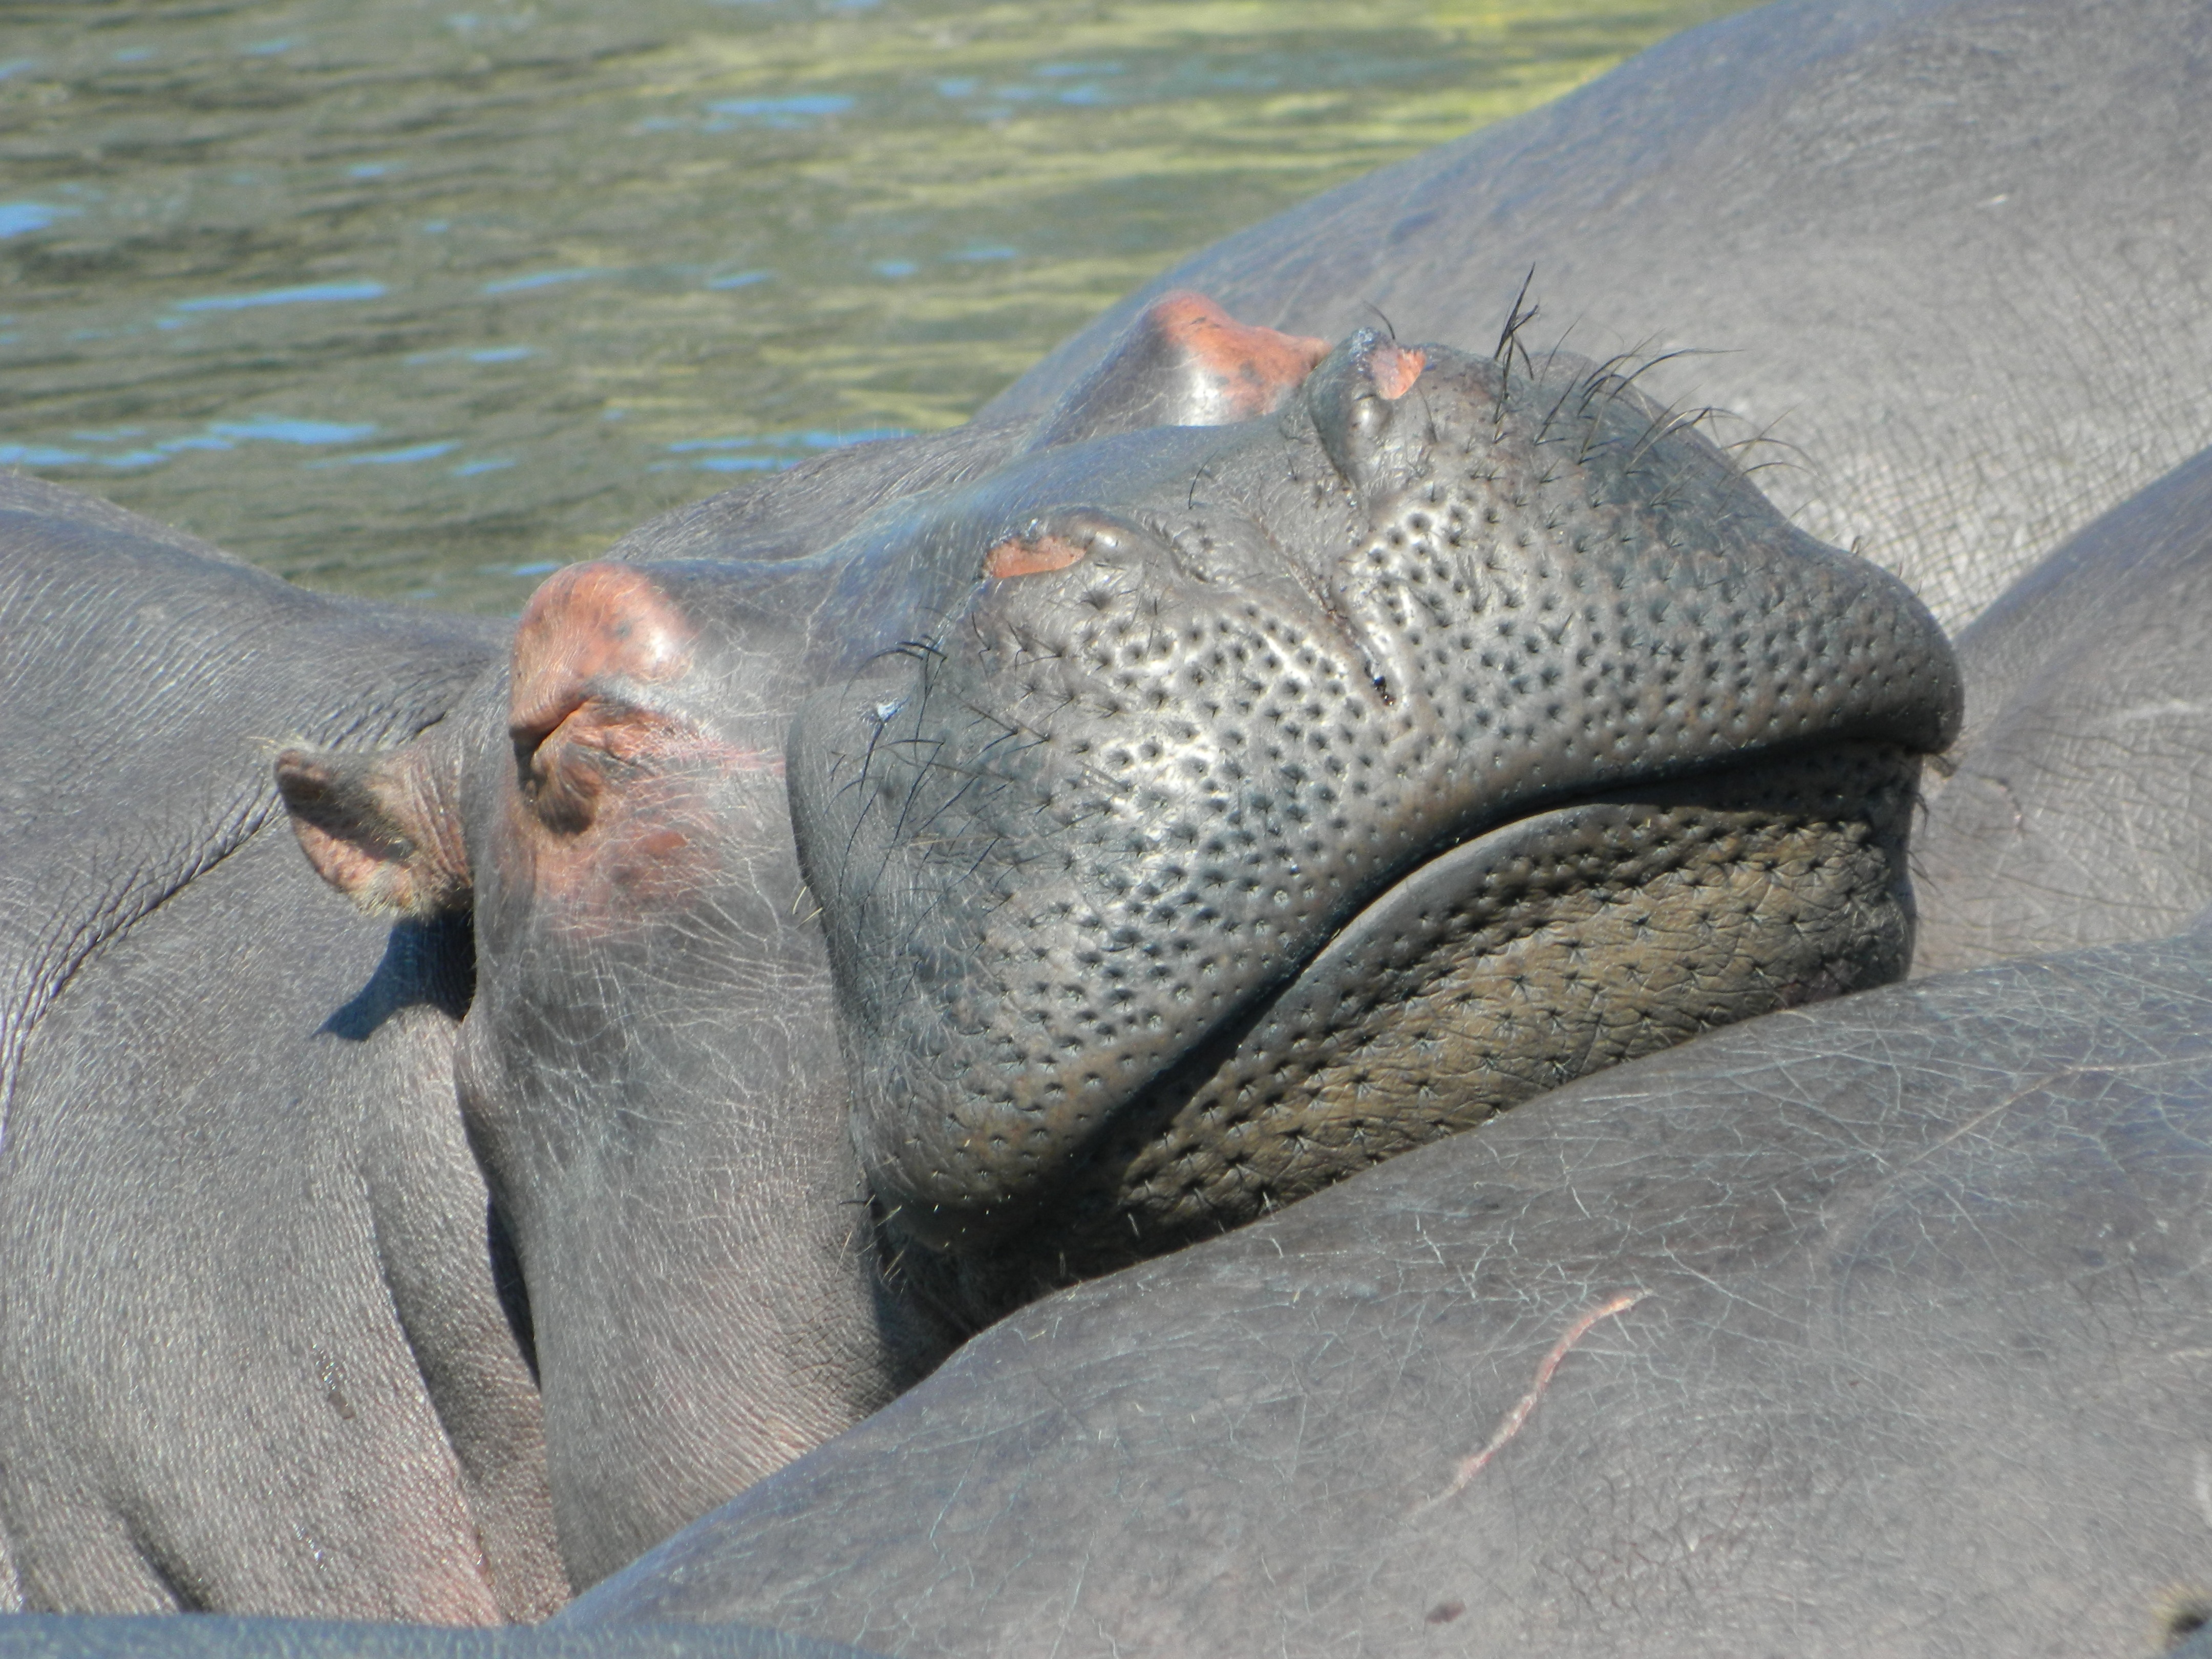
animal, wildlife, wild, mammal, fauna, wild life, savannah, seals, vertebrate, hippopotamus, hippo, south africa, marine mammal, striped fur